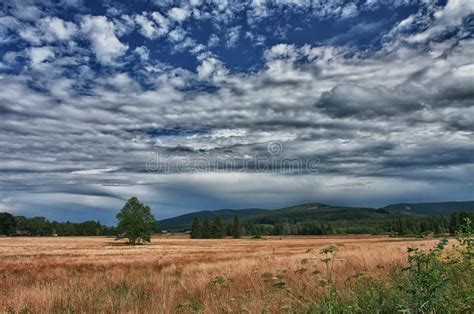
Weather: cloudy or overcast